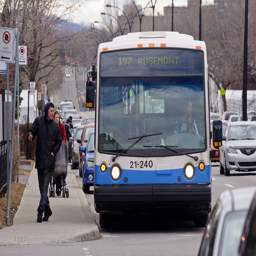
A large white and blue bus driving down a street.
A group of people walking by a white and blue bus on street.
A busy city street with cars, a bus, and pedestrians.
A bus stopped at a corner bus stop with traffic behind it.
A bus is in the street next to a sidewalk as a man is walking.